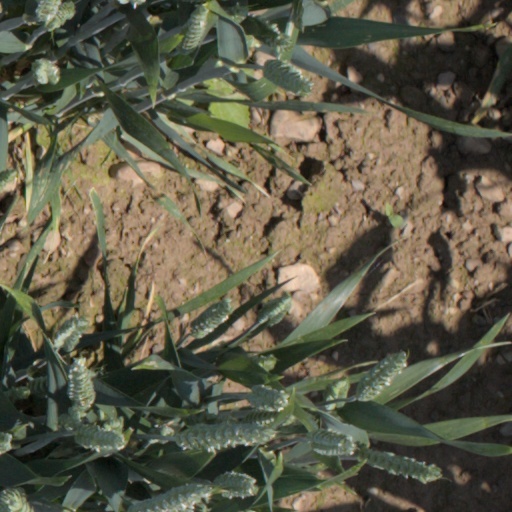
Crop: wheat